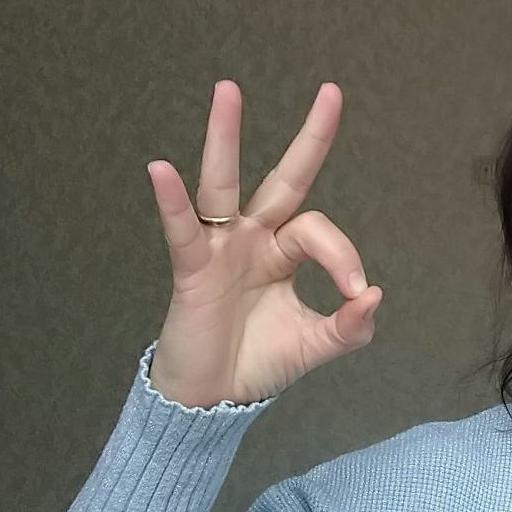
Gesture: ok